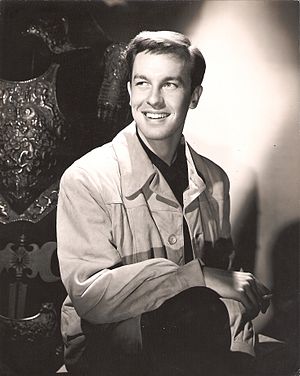
John Dall
John Dall var en amerikansk teater- og filmskuespiller. Han er bedst husket i dag for to filmroller: den koldblodige intellektuelle morder i Alfred Hitchcocks Rebet og den skydegale gangster i Gun Crazy. Han havde også en væsentlig rolle i Stanley Kubricks Spartacus. Han kom først til berømmelse som det unge vidunderbarn, der kommer til live under oplæring af Bette Davis i The Corn is Green, for hvilken han blev nomineret til en Oscar for bedste mandlige birolle.